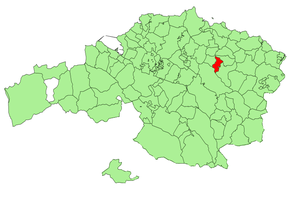
Ajangiz en basque ou Ajánguiz en espagnol est une commune de Biscaye dans la communauté autonome du Pays basque en Espagne.